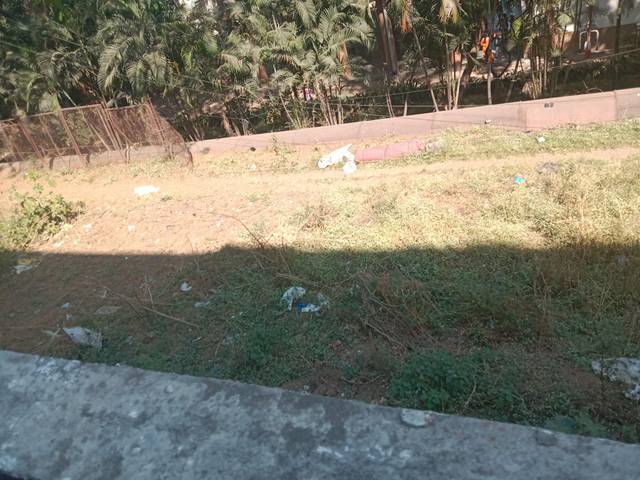
Region: India
Coordinates: 19.092, 72.903